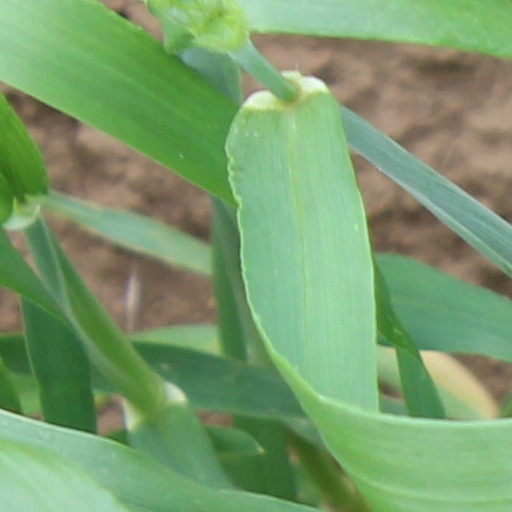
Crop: wheat